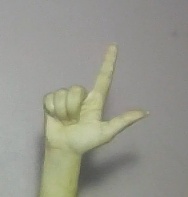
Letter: laam